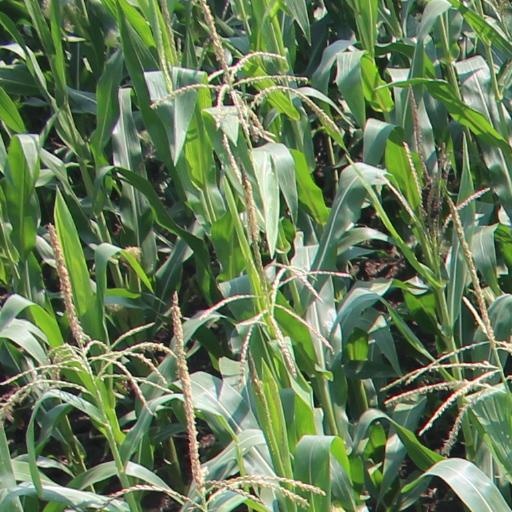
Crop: maize; corn